2012 Football League Championship play-off final

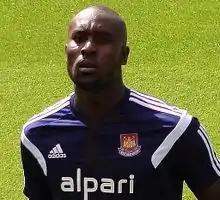
Carlton Cole "(pictured in 2014)" scored the opening goal of the 2012 play-off final.

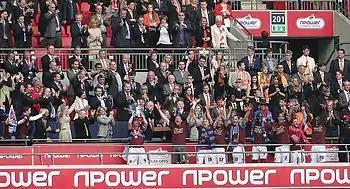
Kevin Nolan lifts the trophy at the end of the game

This was Blackpool's second appearance in the second tier play-off final, having beaten Cardiff City 3–2 in the 2010 Football League Championship play-off final. Blackpool had also had beaten Yeovil Town at Wembley in the third-tier 2007 Football League One play-off final. West Ham also had play-off final experience having lost the 2004 Football League First Division play-off final against Crystal Palace but winning the following season's play-off final against Preston North End. During the regular season, West Ham dominated Blackpool, winning 4–0 at the Boleyn Ground in October 2011, and 4–1 at Bloomfield Road the following February. West Ham's Vaz Tê was the division's top scorer, with 22 goals to his name, including 10 while he was at Barnsley earlier in the season. Blackpool's top scorer was Kevin Phillips who netted 16 times during the regular season. The referee for the final was Howard Webb, with assistant referees Peter Kirkup and Mike Mullarkey, and Kevin Friend acted as the fourth official.